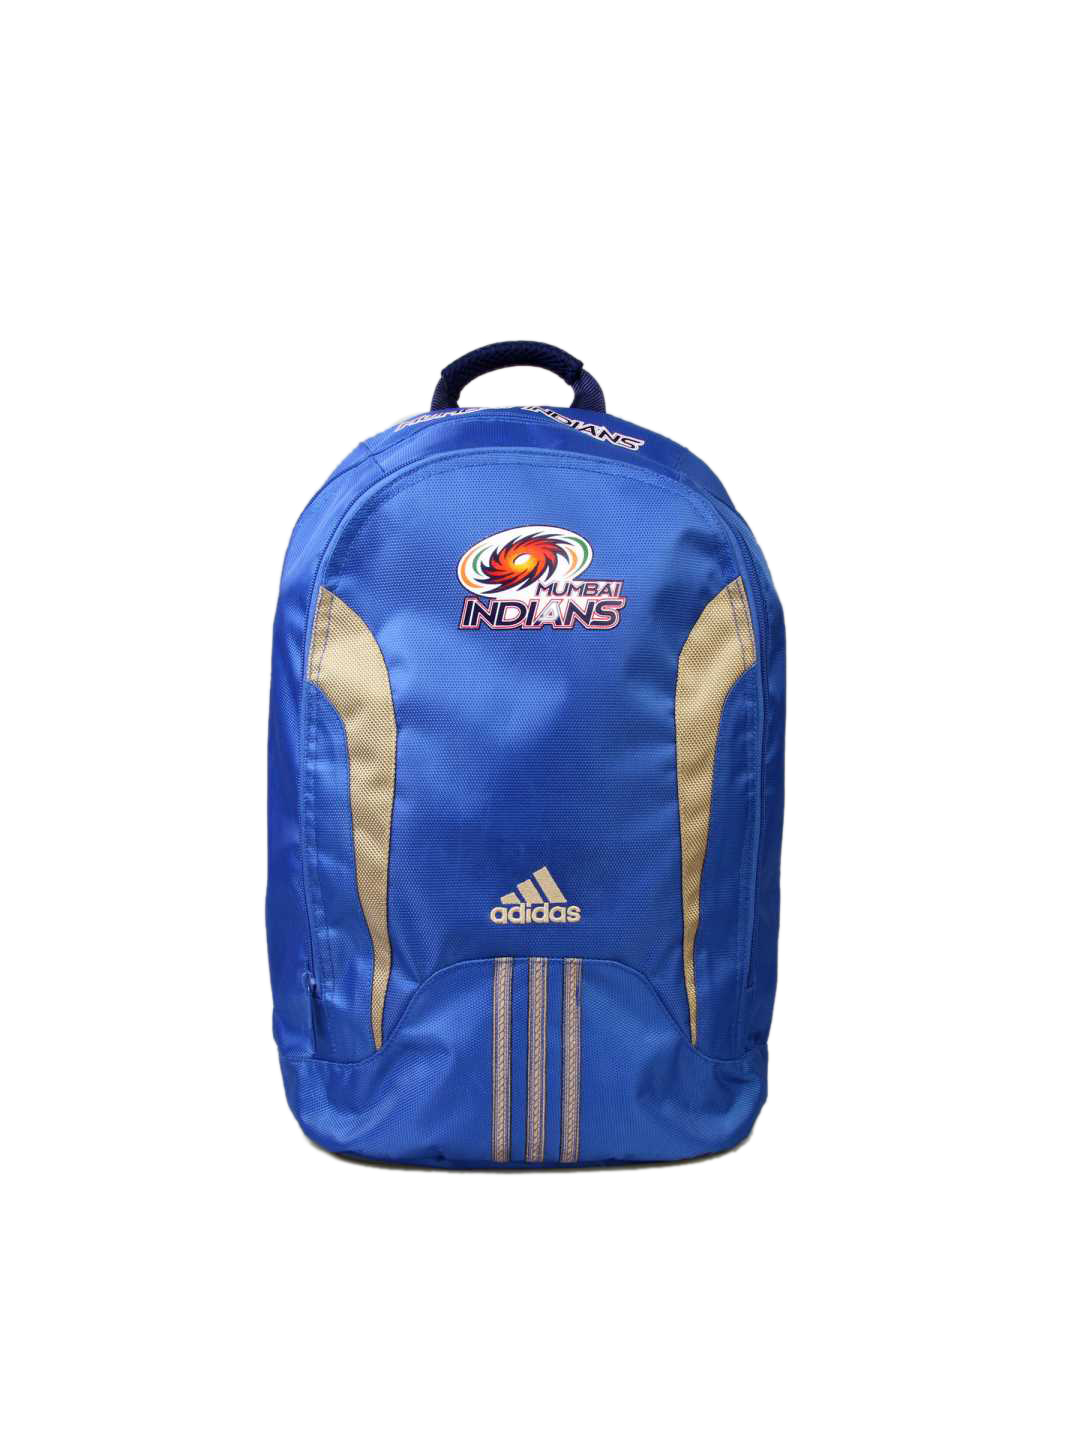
ADIDAS Unisex Mumbai Indians Navy Blue Backpack
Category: Accessories / Bags / Backpacks
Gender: Unisex
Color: Blue
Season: Summer 2011
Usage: Sports